Henry House Hill

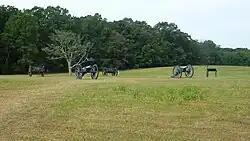
Two Union Howitzers placed in the flanking position which they held during the First Battle of Bull Run

Henry House Hill is a location near Bull Run, a tributary of the Occoquan River, in the U.S. state of Virginia. It was an important battle site during the American Civil War.